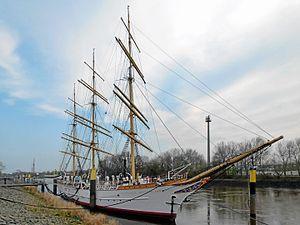
Le Schulschiff Deutschland est un trois-mâts carré construit en 1927 dans l'ancien chantier naval Tecklenborg de Geestemünde.